Sergio Romero

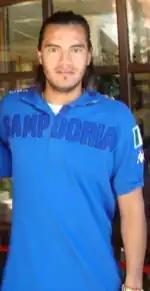
Romero pictured during his time at Sampdoria in 2012

On 22 August 2011, Romero was signed for €2.1 million on a 4-year contract by Sampdoria, which had been relegated the previous season to Serie B. Upon joining the club, Romero said his aim is to help the club reach promotion to Serie A.